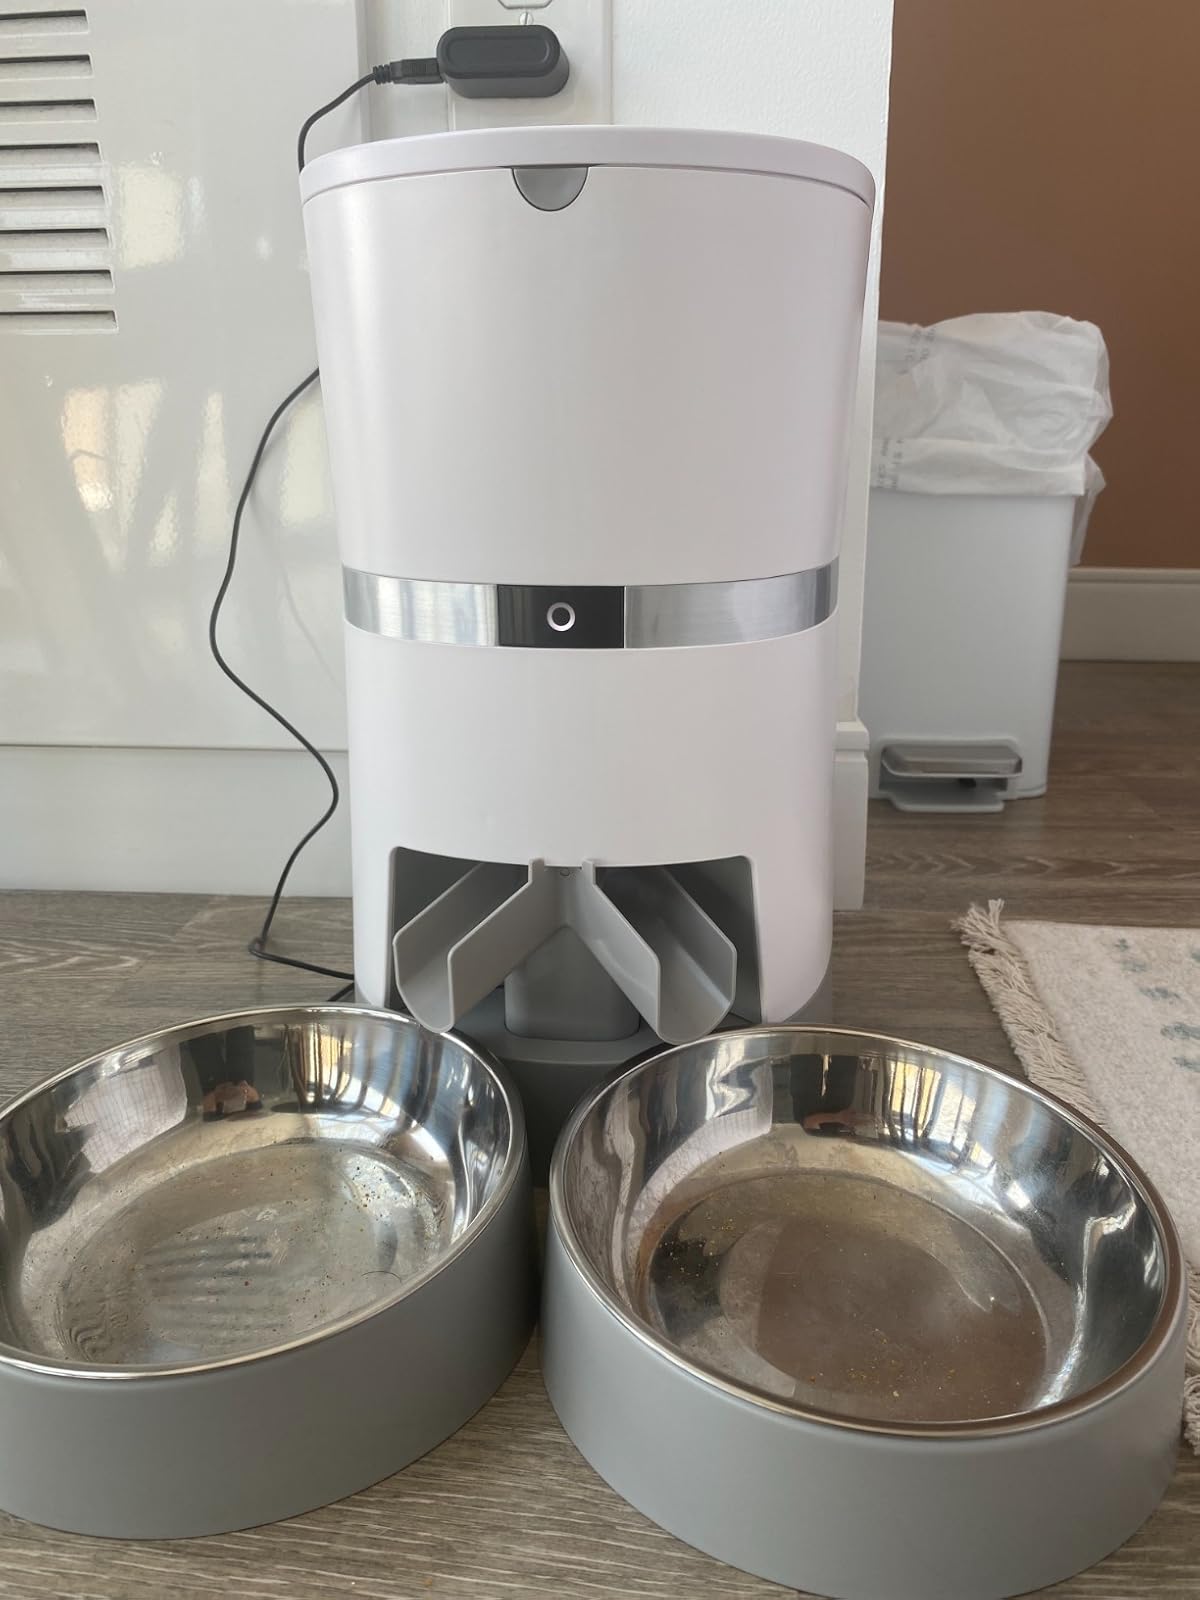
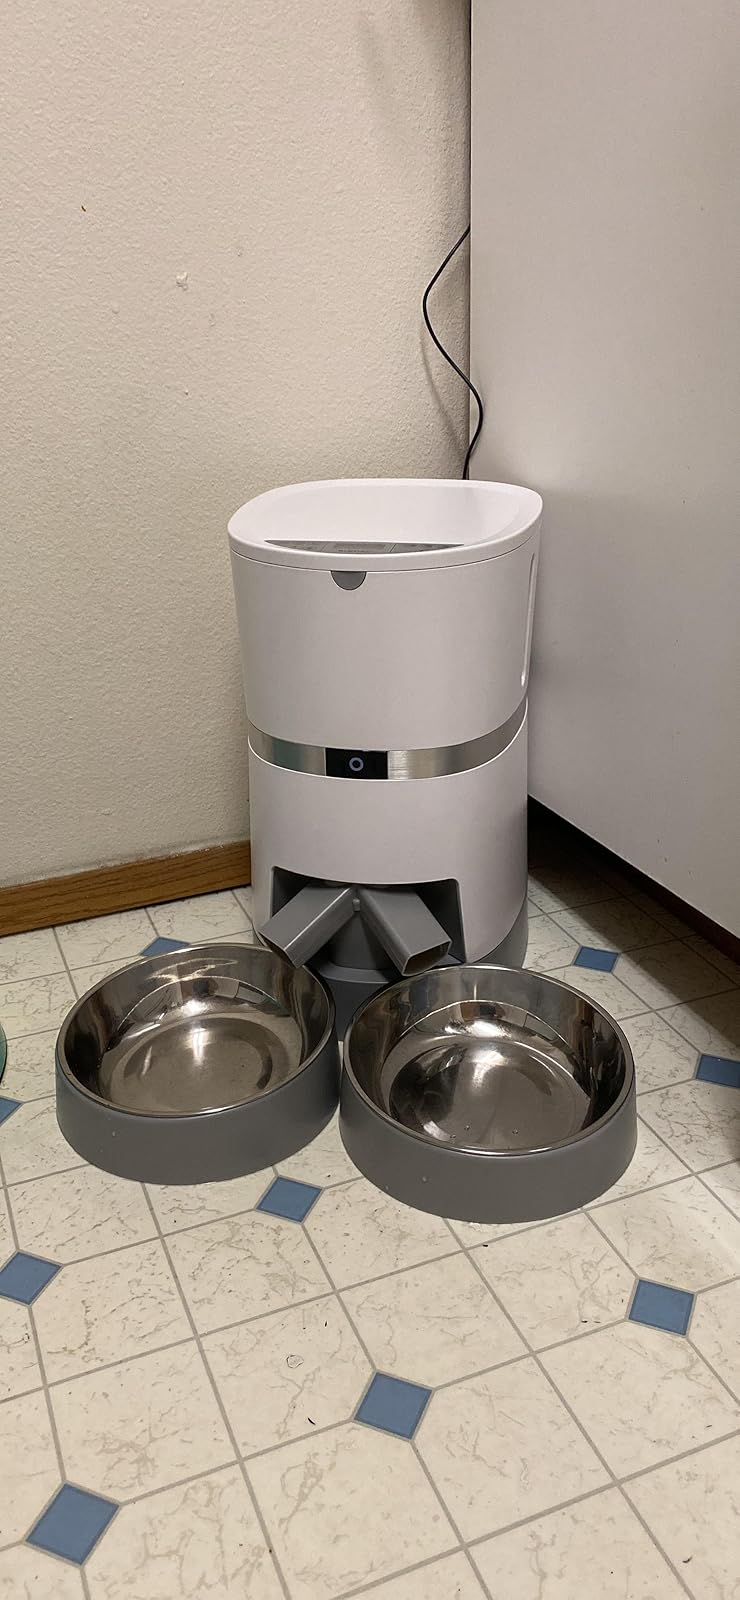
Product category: items_feeder
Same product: yes